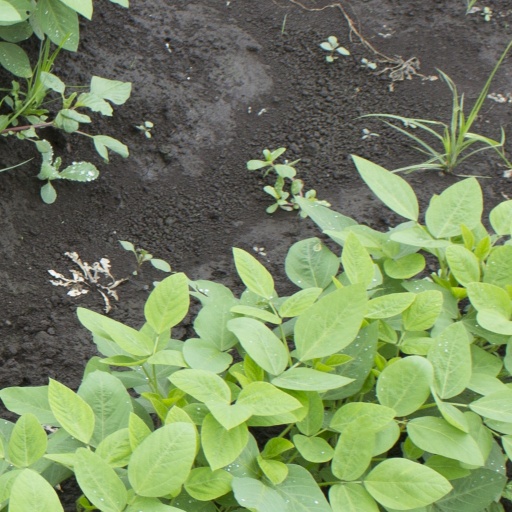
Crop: soybean